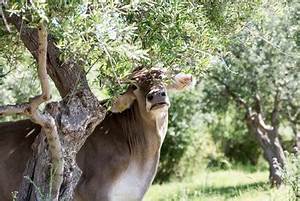
Label: mucca